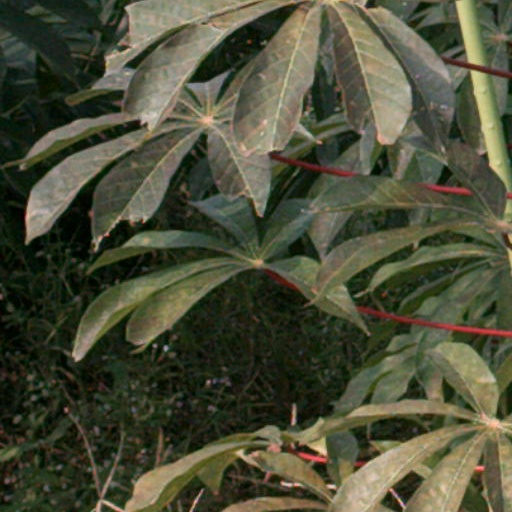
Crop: cassava